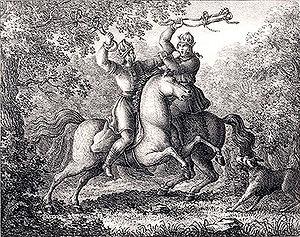
Alaric et Eric furent deux rois légendaires de Suède.